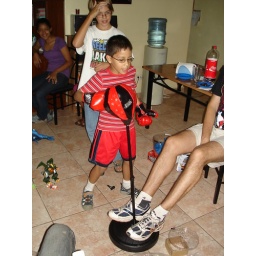
the base wasn't filled with sand or water yet. kurt was in a rather.. precarious position.